Aziz Behich

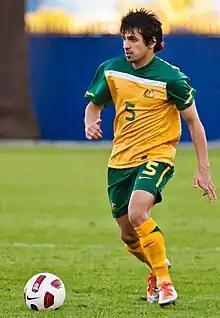
Behich in 2011

Behich was called up to the Australia Under-23 side by coach Aurelio Vidmar for a friendly match against Japan's Under-23 side at the Tohoku Denryoku Bigswan Stadium, Niigata on Wednesday 1 June 2011. Behich was selected to play against Yemen's under-23 side for the Football at the 2012 Summer Olympics – Men's Asian Qualifiers Preliminary Round 2. On 14 June 2011, in preparation for the 2012 AFC Men's Pre-Olympic Tournament, Behich featured in a 6–0 win against Singapore under-23 where he scored Australia's sixth goal in the 90th minute. On 19 June 2011 Behich played in Australia's first-leg 3–0 win against Yemen. Four days later he played in the second leg which resulted in a 4–0 win to Australia on 23 June.